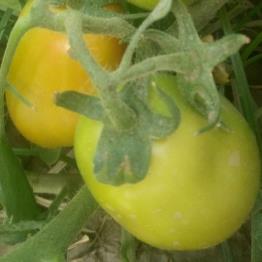
Crop: Tomato
Condition: healthy-fruit